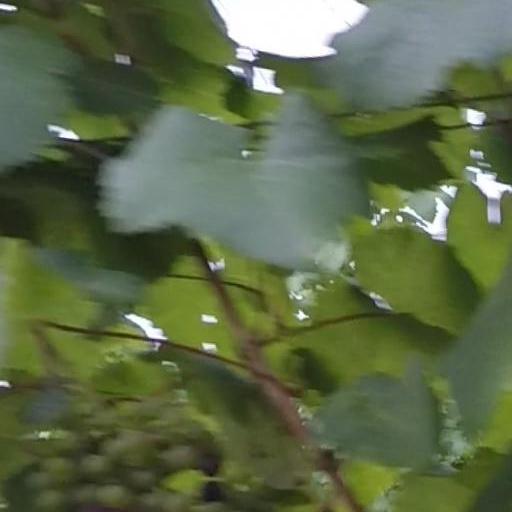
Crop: grape